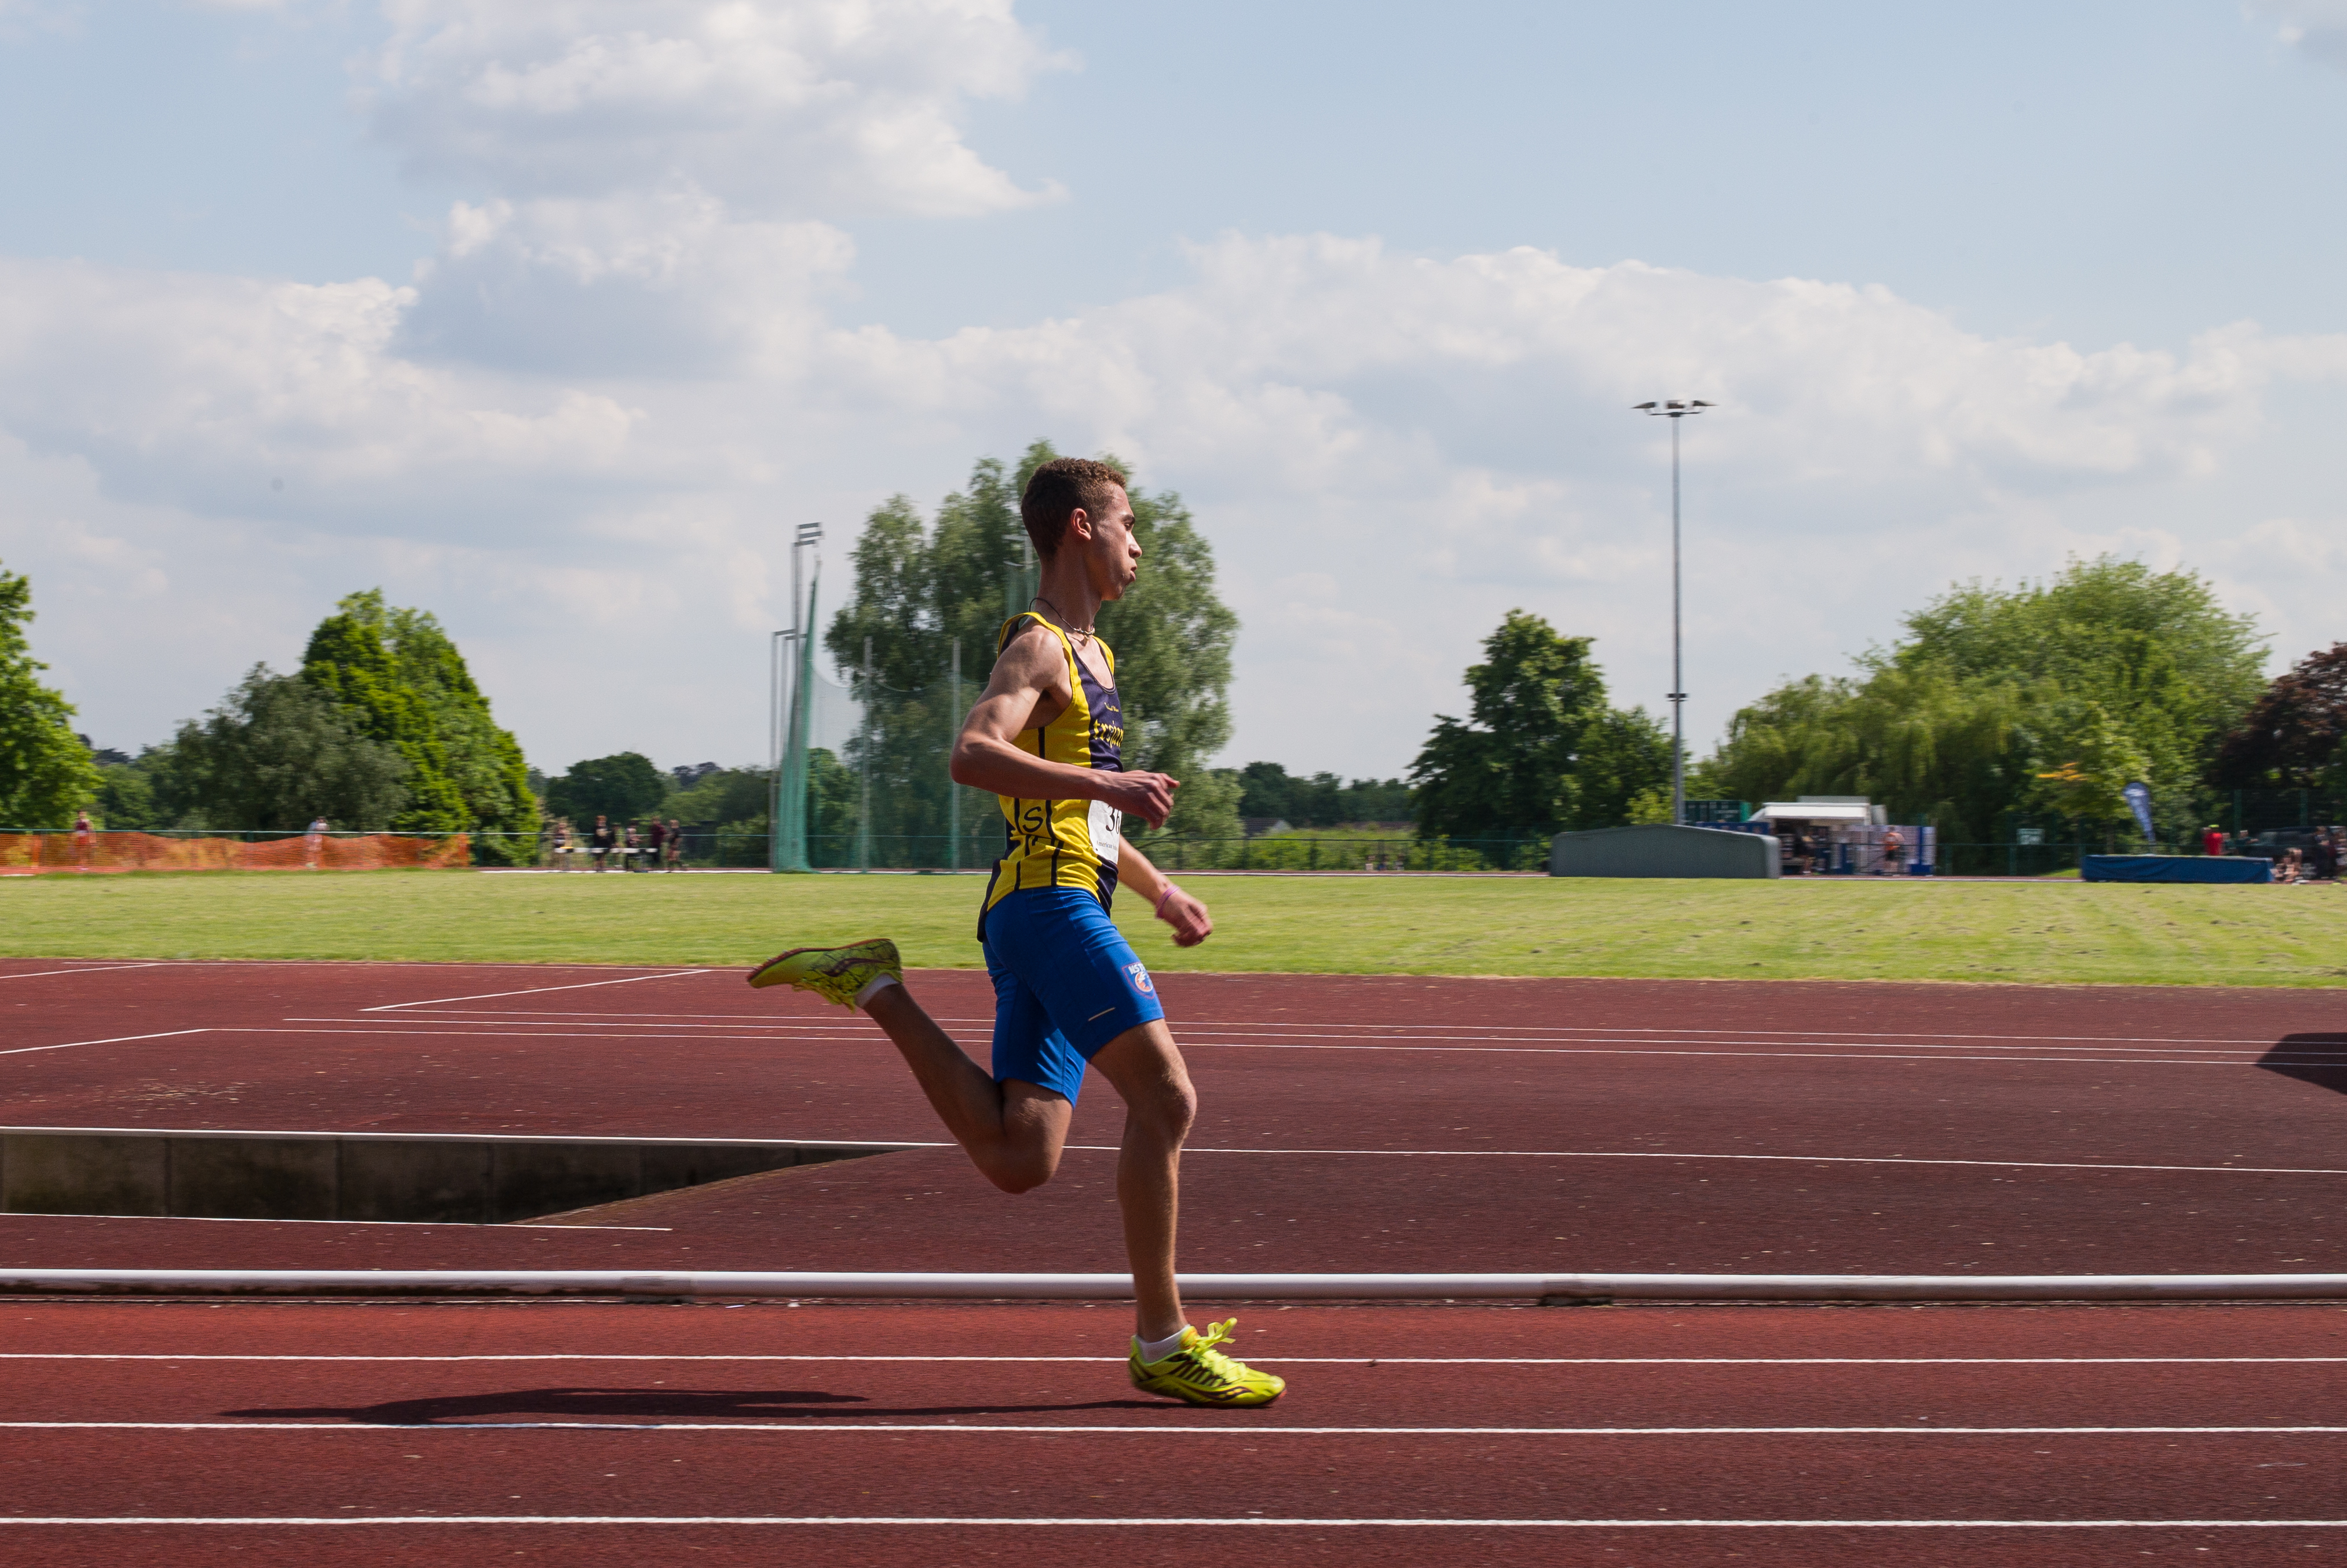
outdoor, track, field, running, jumping, europe, high, runner, ash, england, 2016, race, competition, london, hague, international, girls, m, american, team, sports, boys, racing, 50, school, championship, junior, leica, 240, summilux, varsity, athlete, athletics, athletes, meet, isst, hillingdon, sprint, physical exercise, human action, track and field athletics